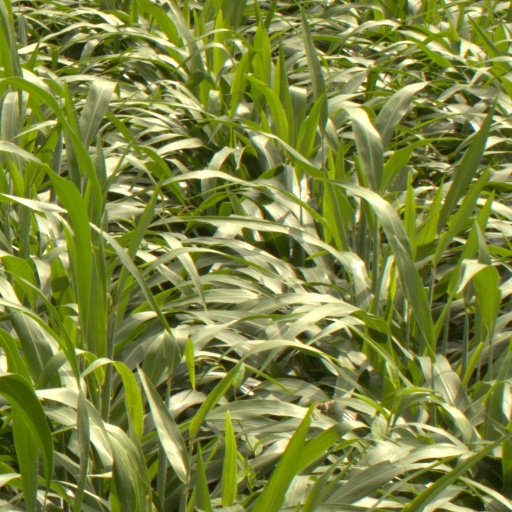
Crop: sorghum